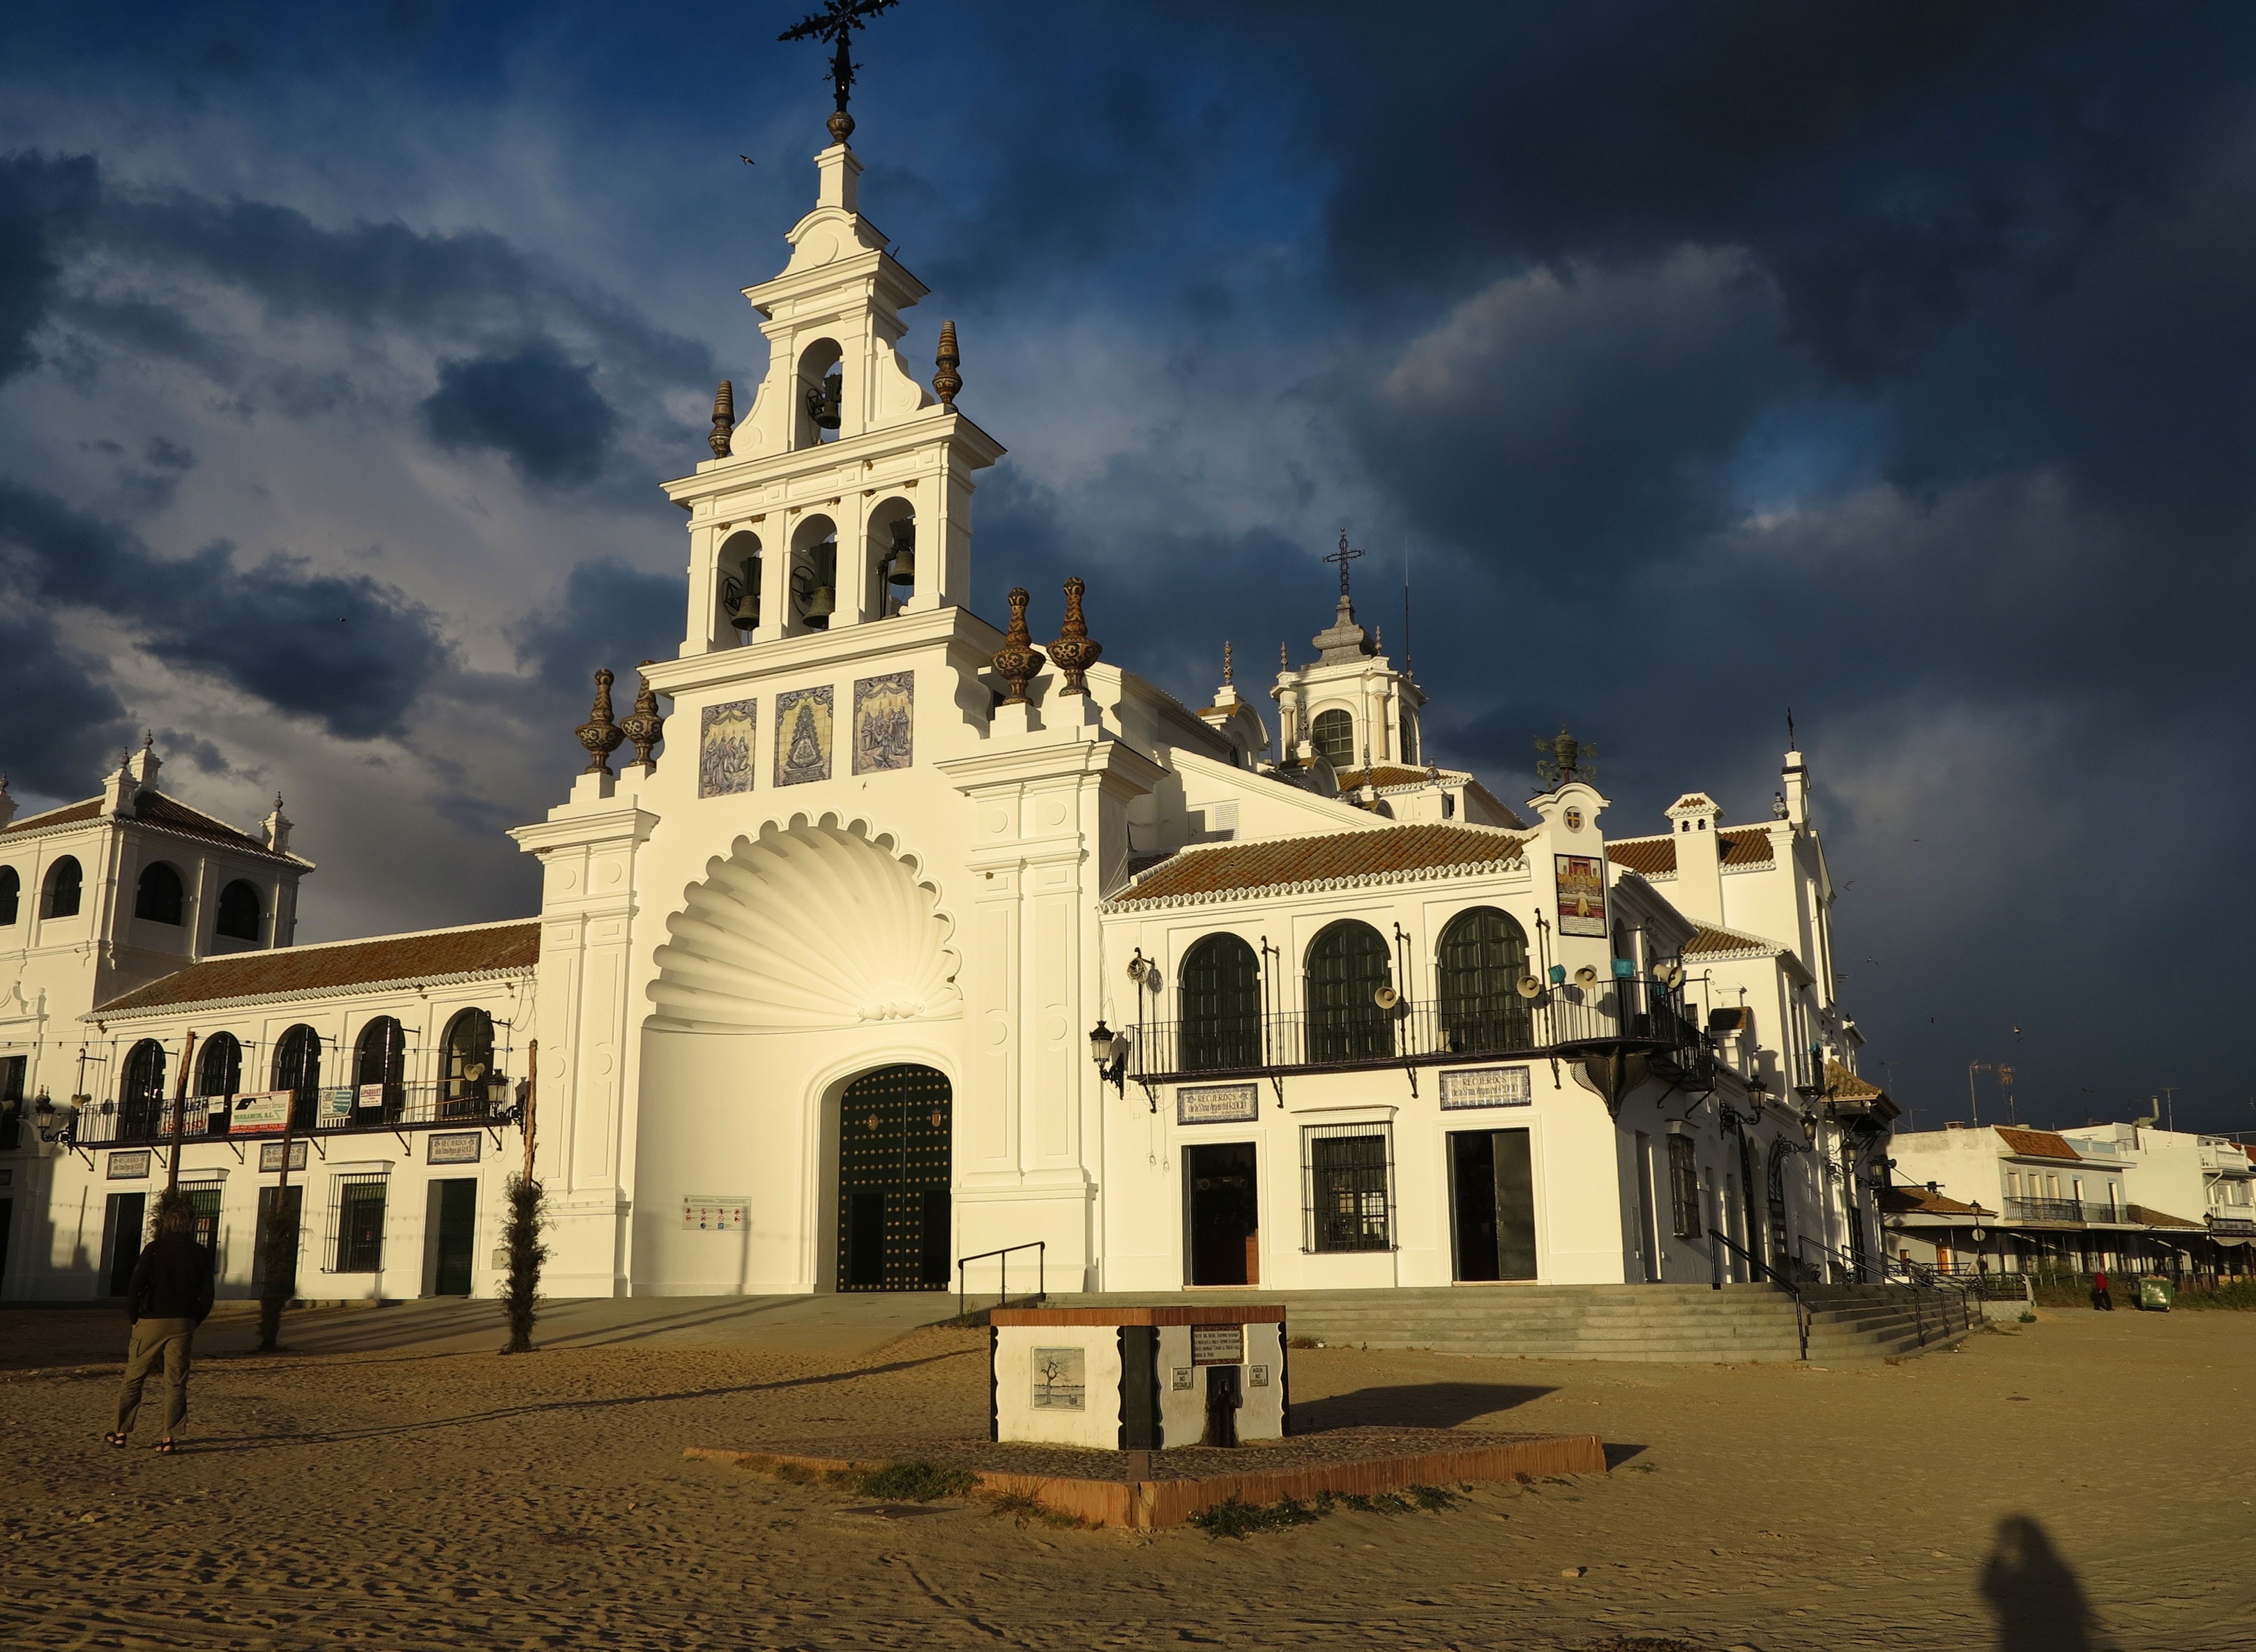
architecture, structure, night, town, building, chateau, palace, old, city, cityscape, evening, tower, landmark, church, cathedral, historic, tourism, place of worship, spain, design, monastery, basilica, aged, architecture design, el rocio, ancient history